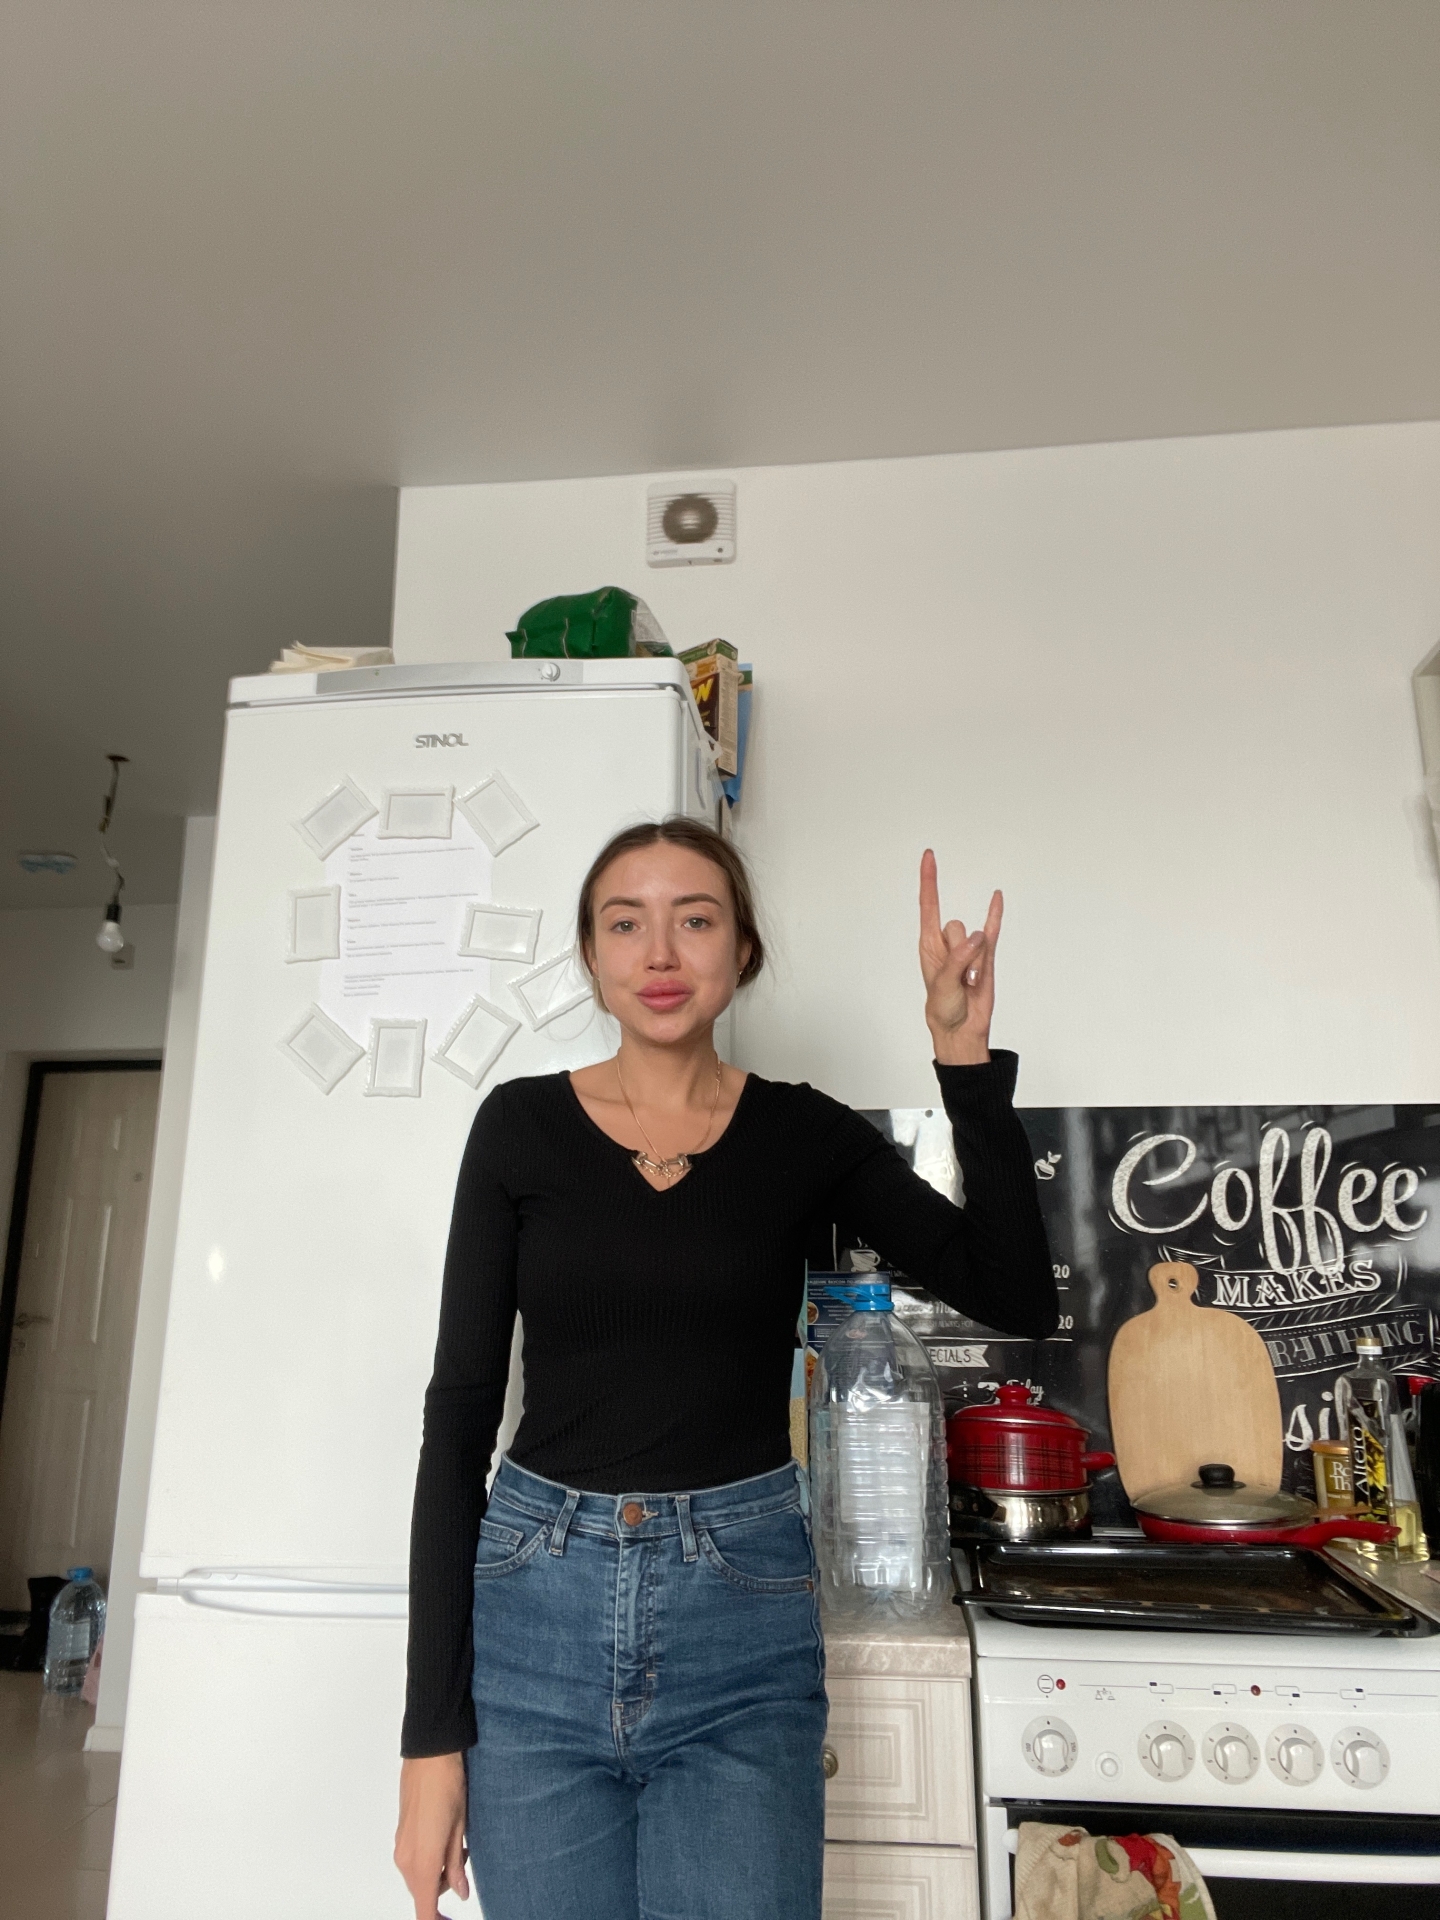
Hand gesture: rock